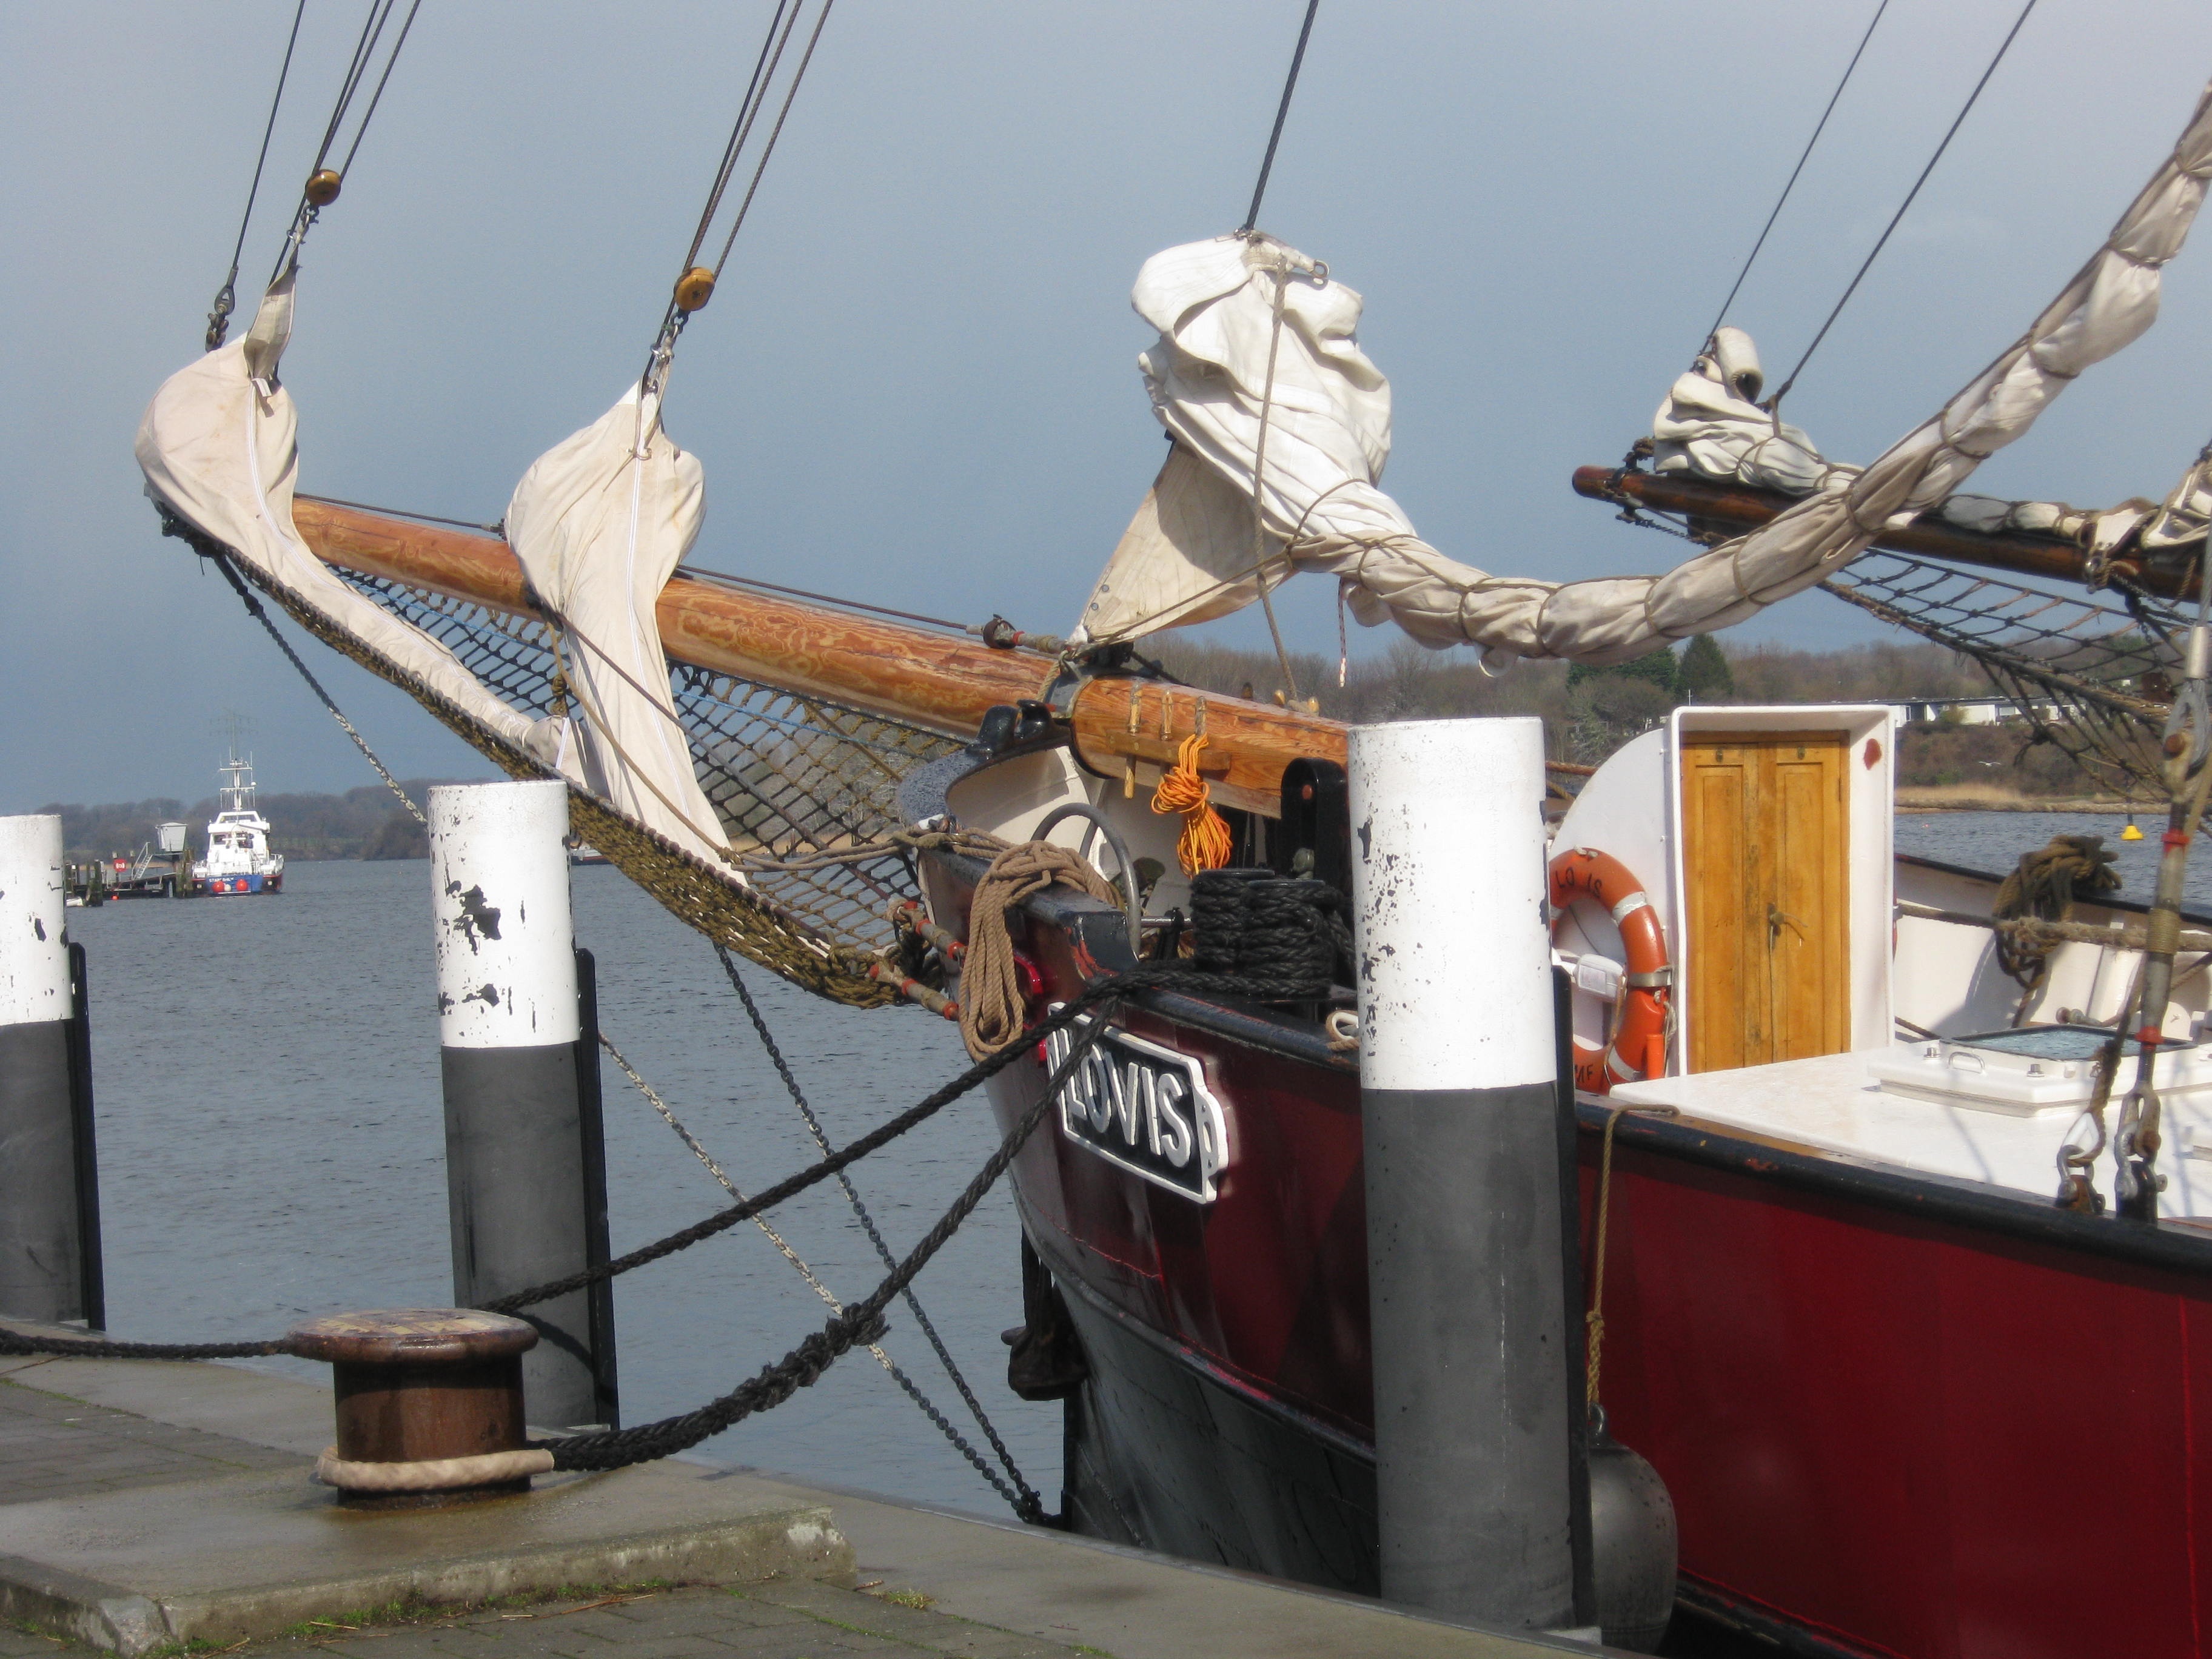
sea, boat, ship, boot, vehicle, mast, rigging, port, sailboat, sail, tourist attraction, sailing vessel, watercraft, sailing ship, baltic sea, galleon, caravel